Masterpiece (Madonna song)

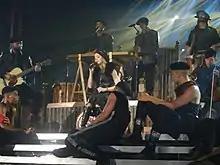
Madonna, flanked by her dancers and the Kalakan trio at the back, performs "Masterpiece" during The MDNA Tour

On January 15, 2012, "Masterpiece" won the Best Original Song category at the 69th Golden Globe Awards. Its nomination sparked rivalrous comments on the red carpet from fellow singer Elton John, whose song—"Hello, Hello" from "Gnomeo & Juliet"—was also nominated in the category. John told host Carson Daly that Madonna "hasn't got a fucking chance" of winning the award. When Madonna later had her red carpet interview with Daly, she took swipes at John's masculinity first, asking about his wardrobe: "Was he wearing a dress?" and after being informed of his comments stating, "May the best man win".